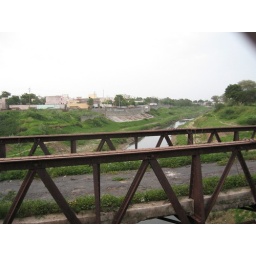
Vishwamitri river through the city barodaas seen from the bridge near Munjh Mahuda,near Railway Vishwamitri station.